Question: What are the poles for?
Tambaya: Meye amfanin sandunan?
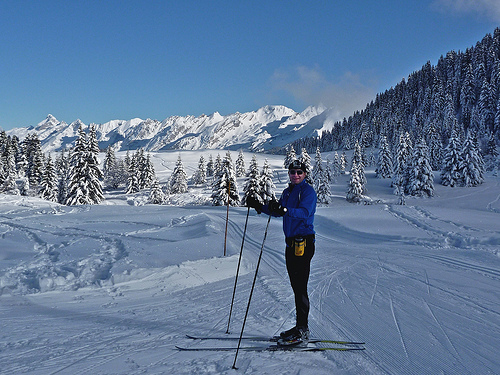
Answer: Skiing.
Amsa: Gudun ƙanƙara.